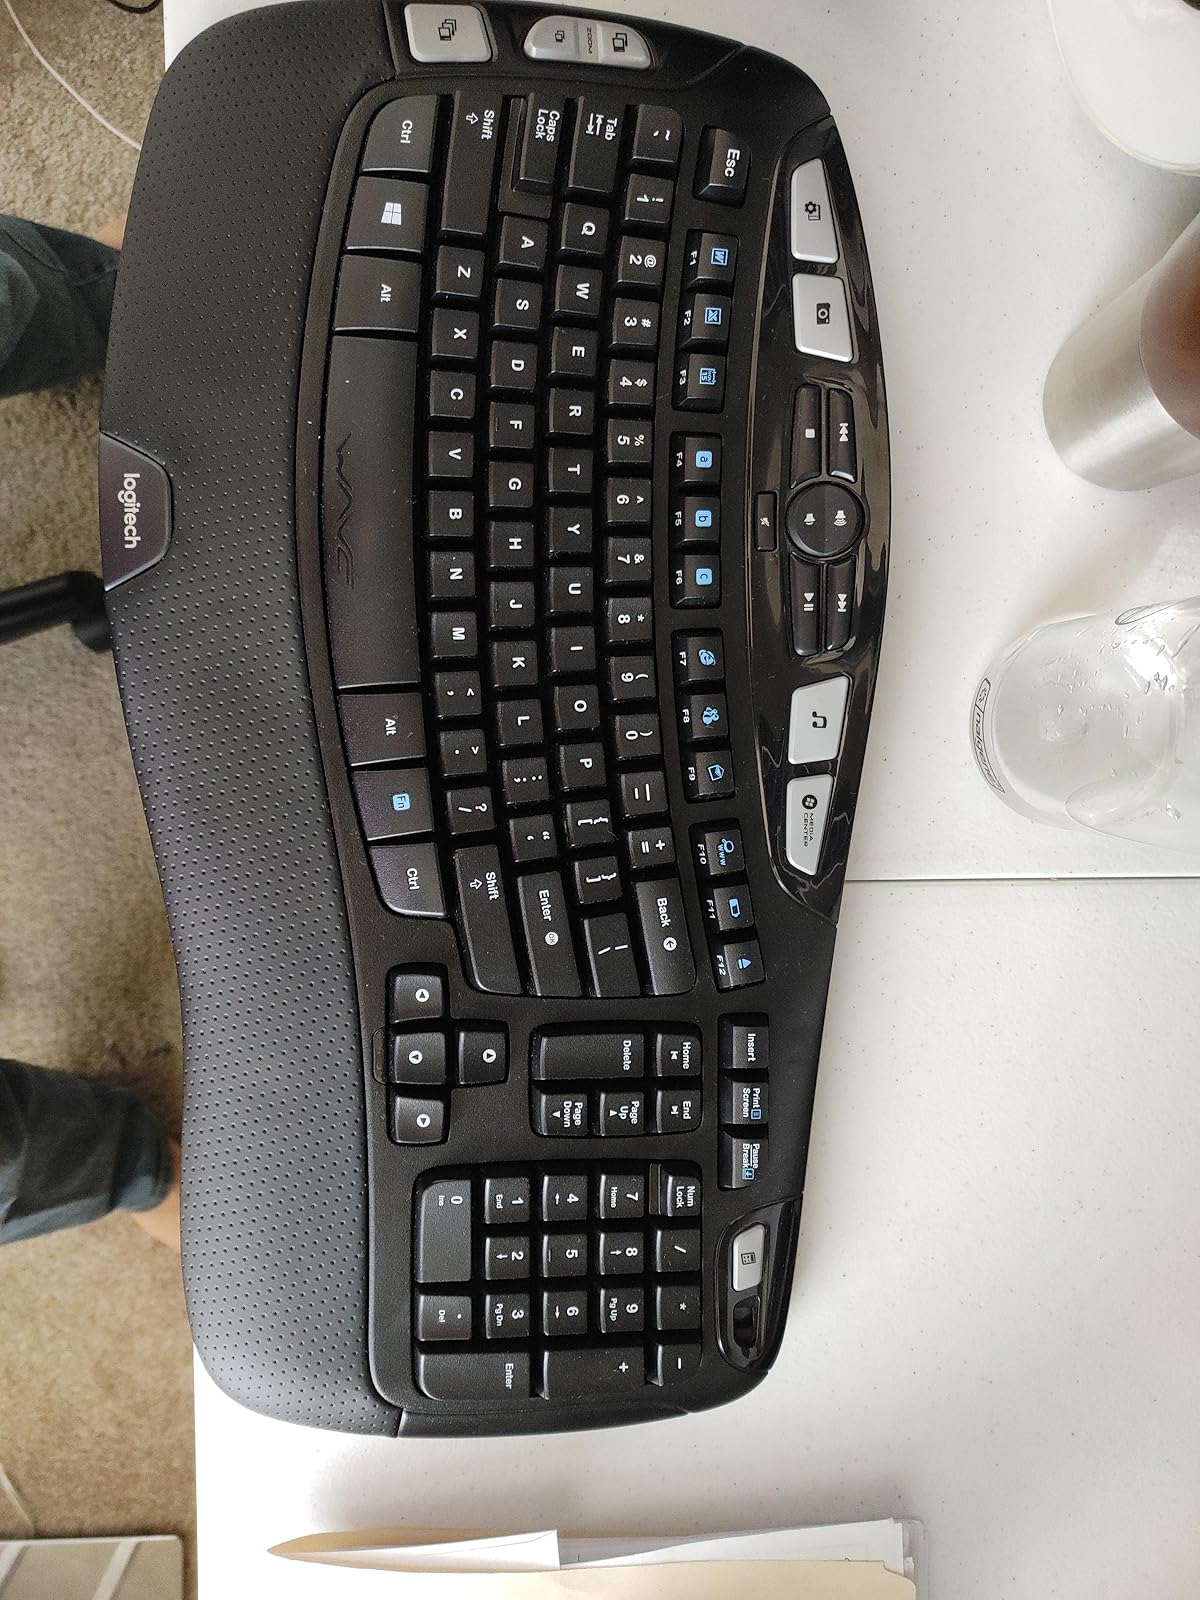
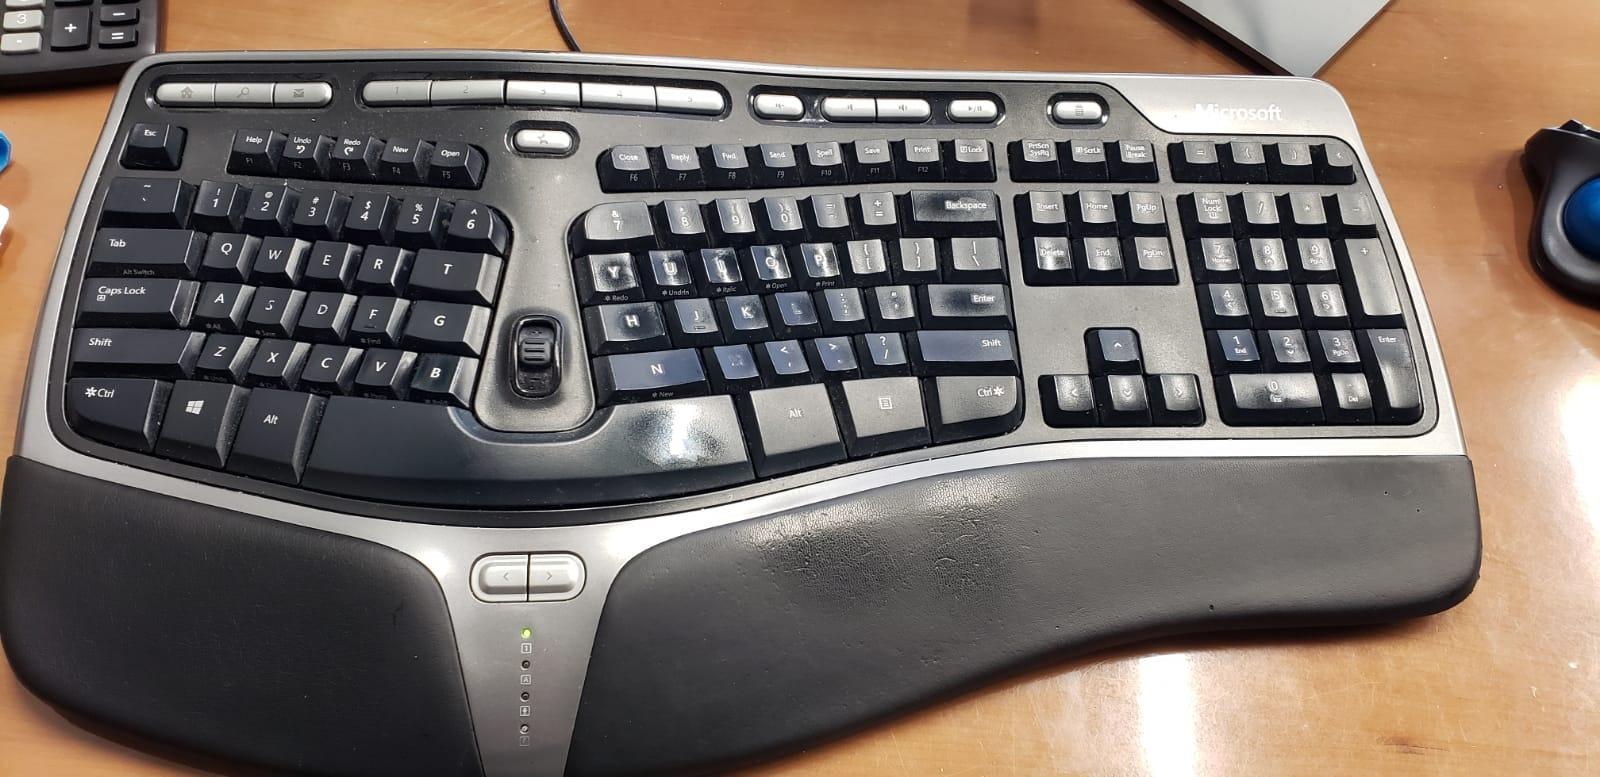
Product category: keyboard
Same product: no